5th Legions' Infantry Regiment

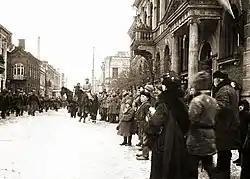
5th Legions' Infantry Regiment in Daugavpils (Latvia)

On April 17, 1919, the 5th Legions Infantry Regiment occupied the rail junction of Lida, and continued fighting near Vilnius until late summer. By September 1919, it reached the Daugava line, where it remained until winter. On January 3, 1920, the regiment crossed the frozen Daugava, to encircle Soviet garrison of Daugavpils.